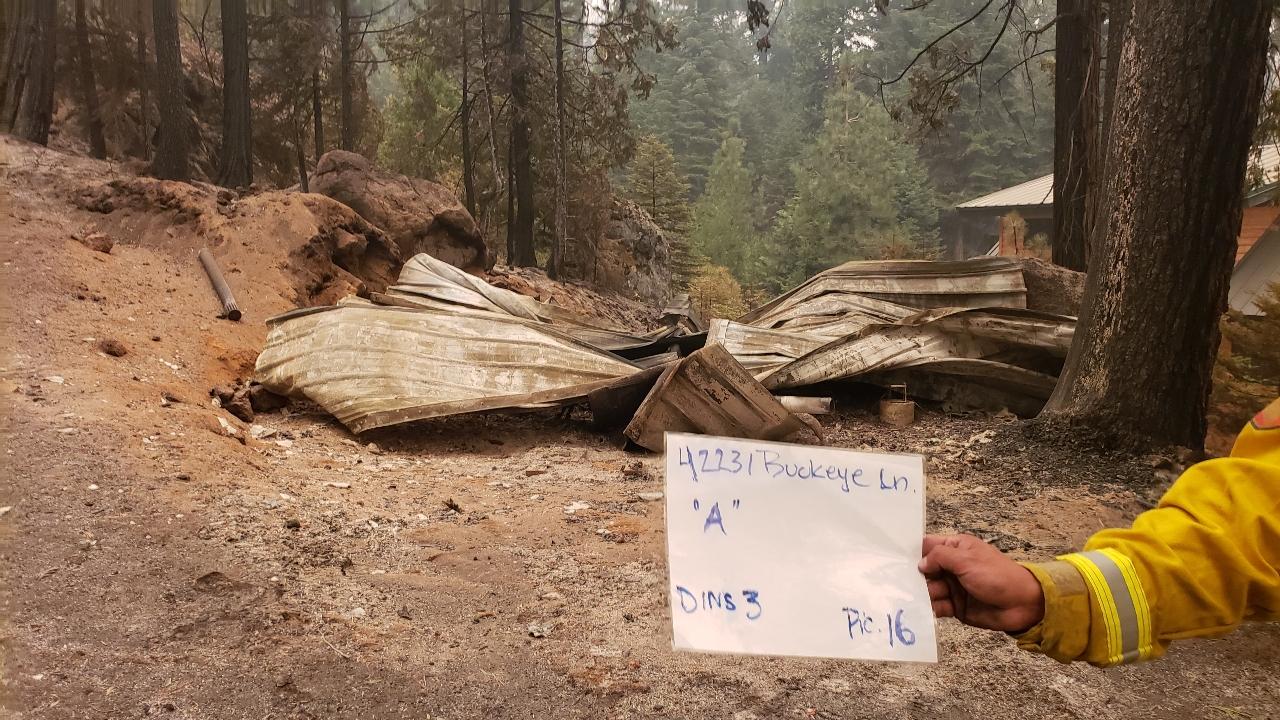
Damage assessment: destroyed